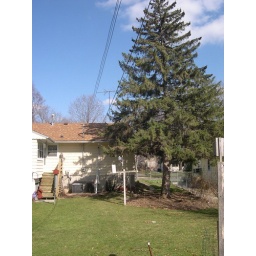
Tree on the southwest corner of the house. You can see the steps up to the porch and the kitchen window above them.